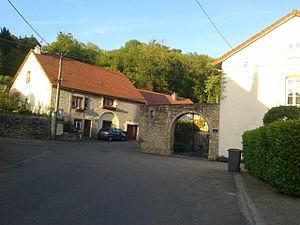
Des habitations à Coulevon
Coulevon est une commune française située dans le département de la Haute-Saône, en région Bourgogne-Franche-Comté. Ses habitants sont les Coulevonais.